Military budget of the United States

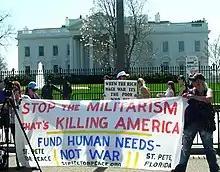
Anti-war protest in Washington, D.C., 20 March 2010

The US spends more on national defense than China, India, Russia, Saudi Arabia, France, Germany, United Kingdom, Japan, South Korea, and Brazil combined. The 2018 US military budget accounts for approximately 36% of global arms spending (for comparison, US GDP is only 24% of global GDP). The 2018 budget is approximately 2.5 times larger than the $250billion military budget of China. The US and its close allies are responsible for two-thirds to three-quarters of the world's military spending (of which, in turn, the US is responsible for the majority). The US also maintains the largest number of military bases on foreign soil in the world. While there are no freestanding foreign bases permanently located in the US, there are now around 800 US bases in foreign countries. Military spending makes up nearly 16% of entire federal spending and approximately half of discretionary spending. In a general sense discretionary spending (defense and non-defense spending) makes up one-third of the annual federal budget.